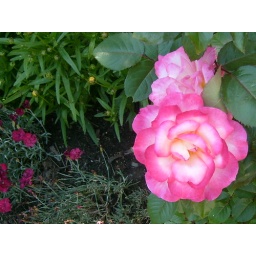
giant pink rose in its final glory